West Trenton Line

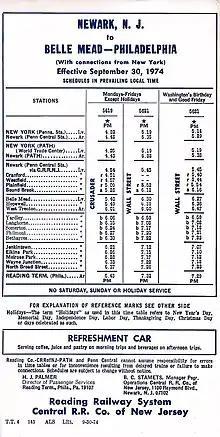
Passenger Schedule (eff. 1974-09-30) of Reading Railway and Central Railroad of New Jersey joint service between Newark, New Jersey and Philadelphia's Reading Terminal via Belle Mead, New Jersey on today's SEPTA's West Trenton Line and NJT Raritan Valley Line.

The West Trenton Line includes the following stations north of the Center City Commuter Connection; stations indicated with a gray background are closed. The train expresses from Bethayres to Temple University inbound on some trains in the morning and expresses outbound from Temple University to Bethayres on some trains in the evening.